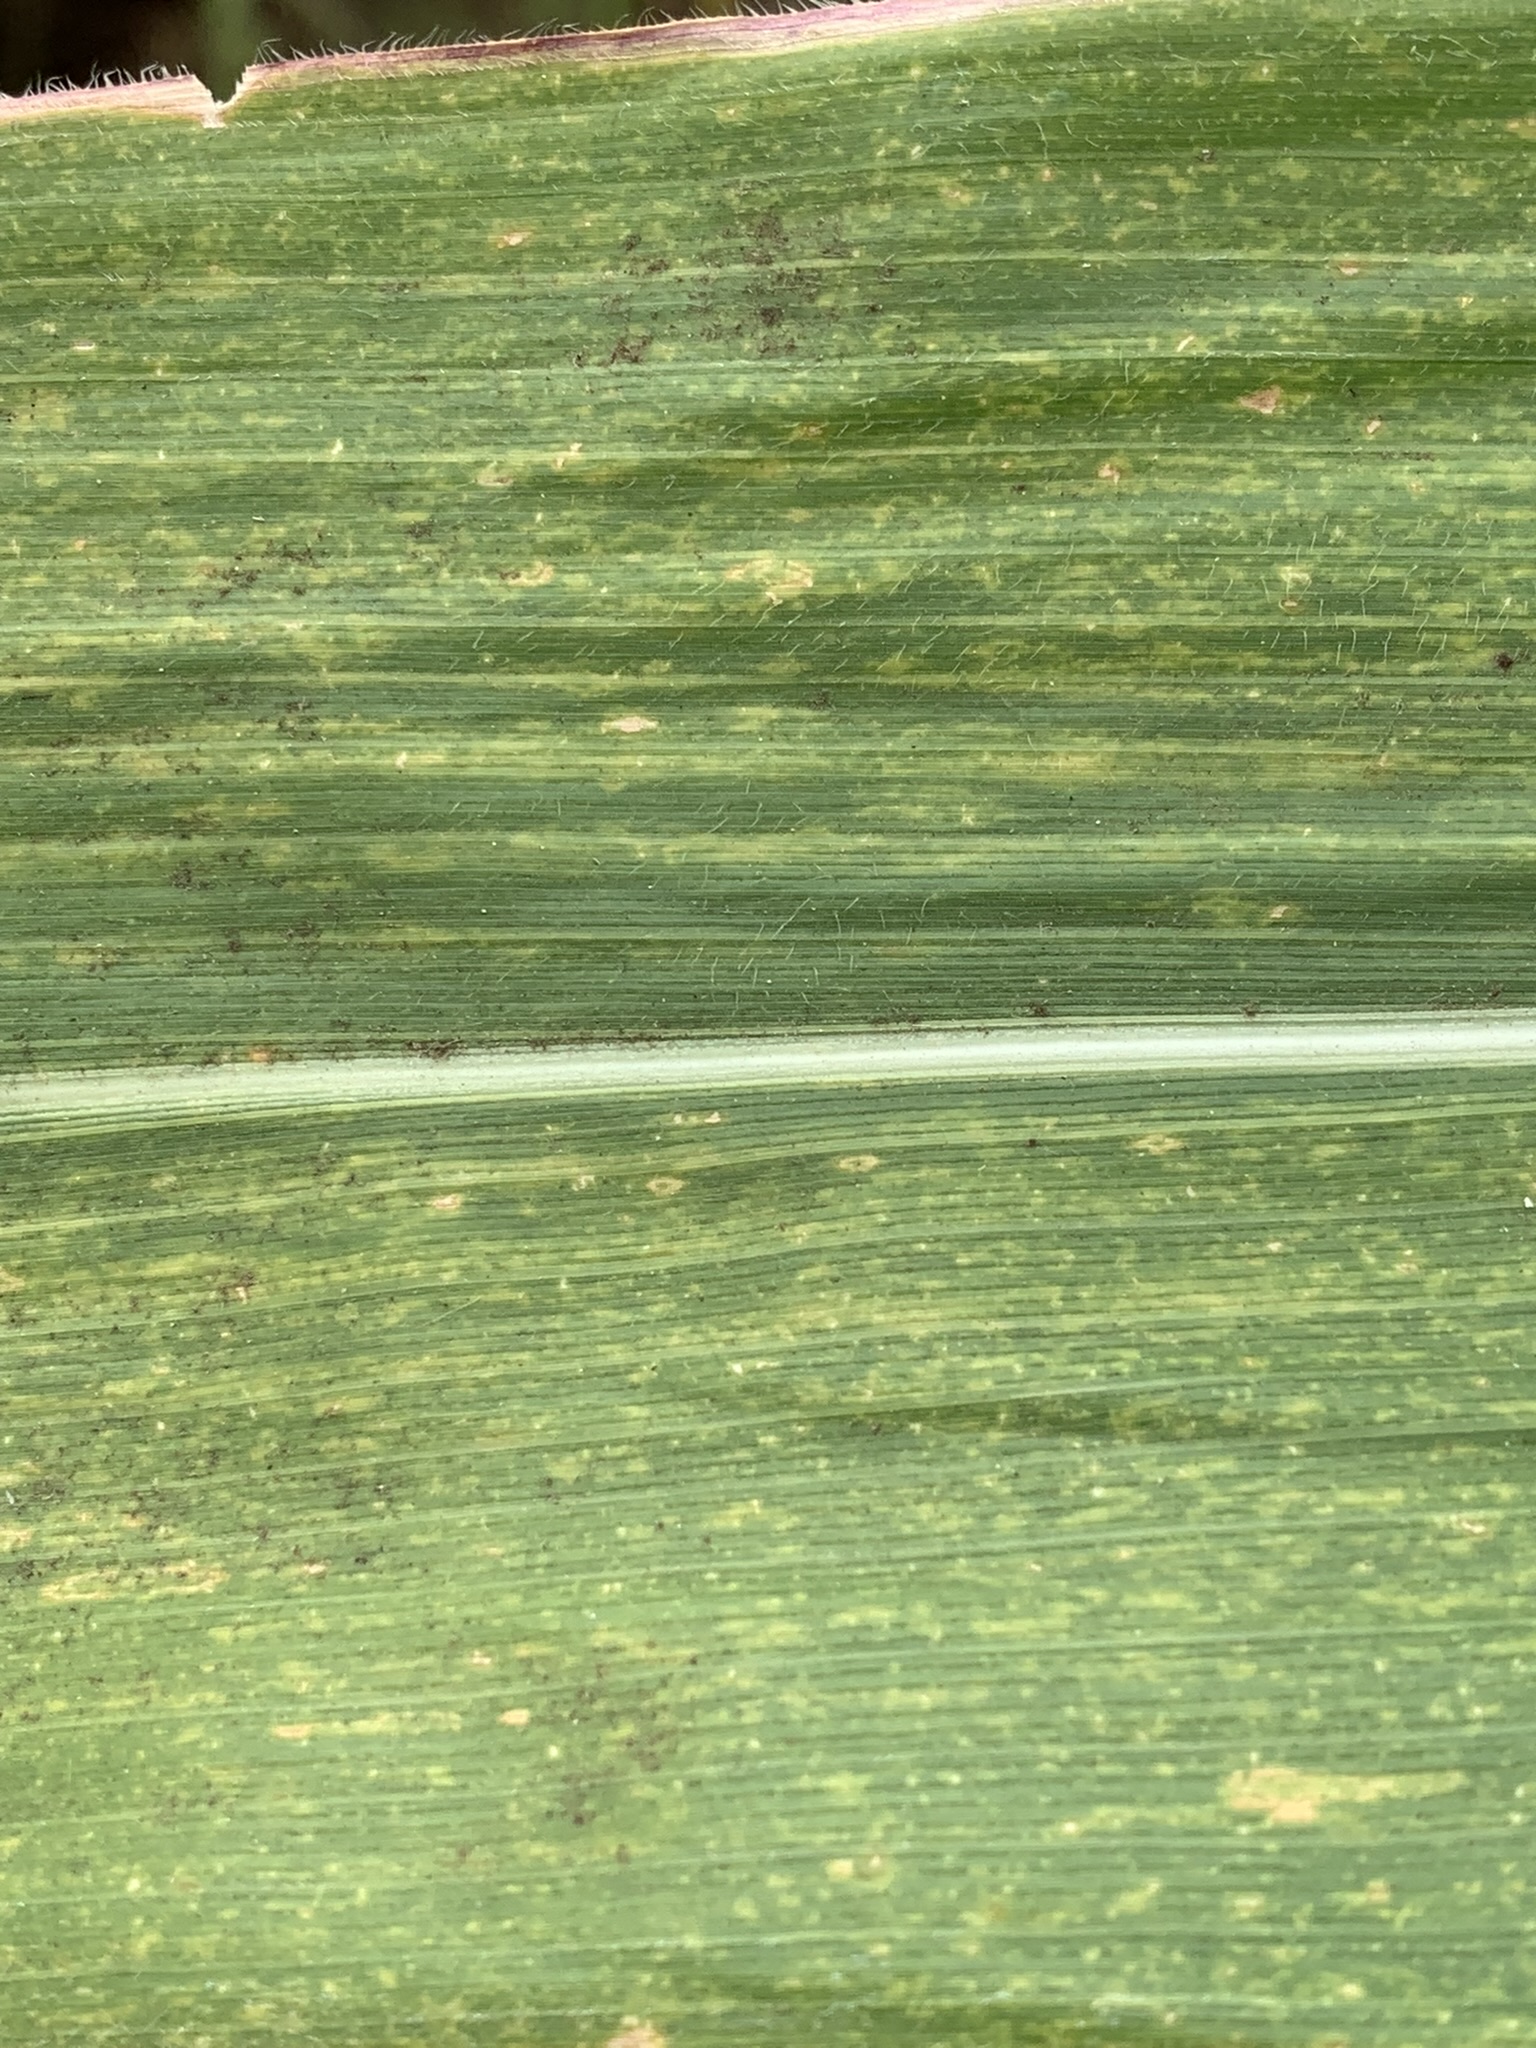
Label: MLN